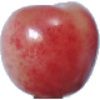
Label: Cherry Rainier 1